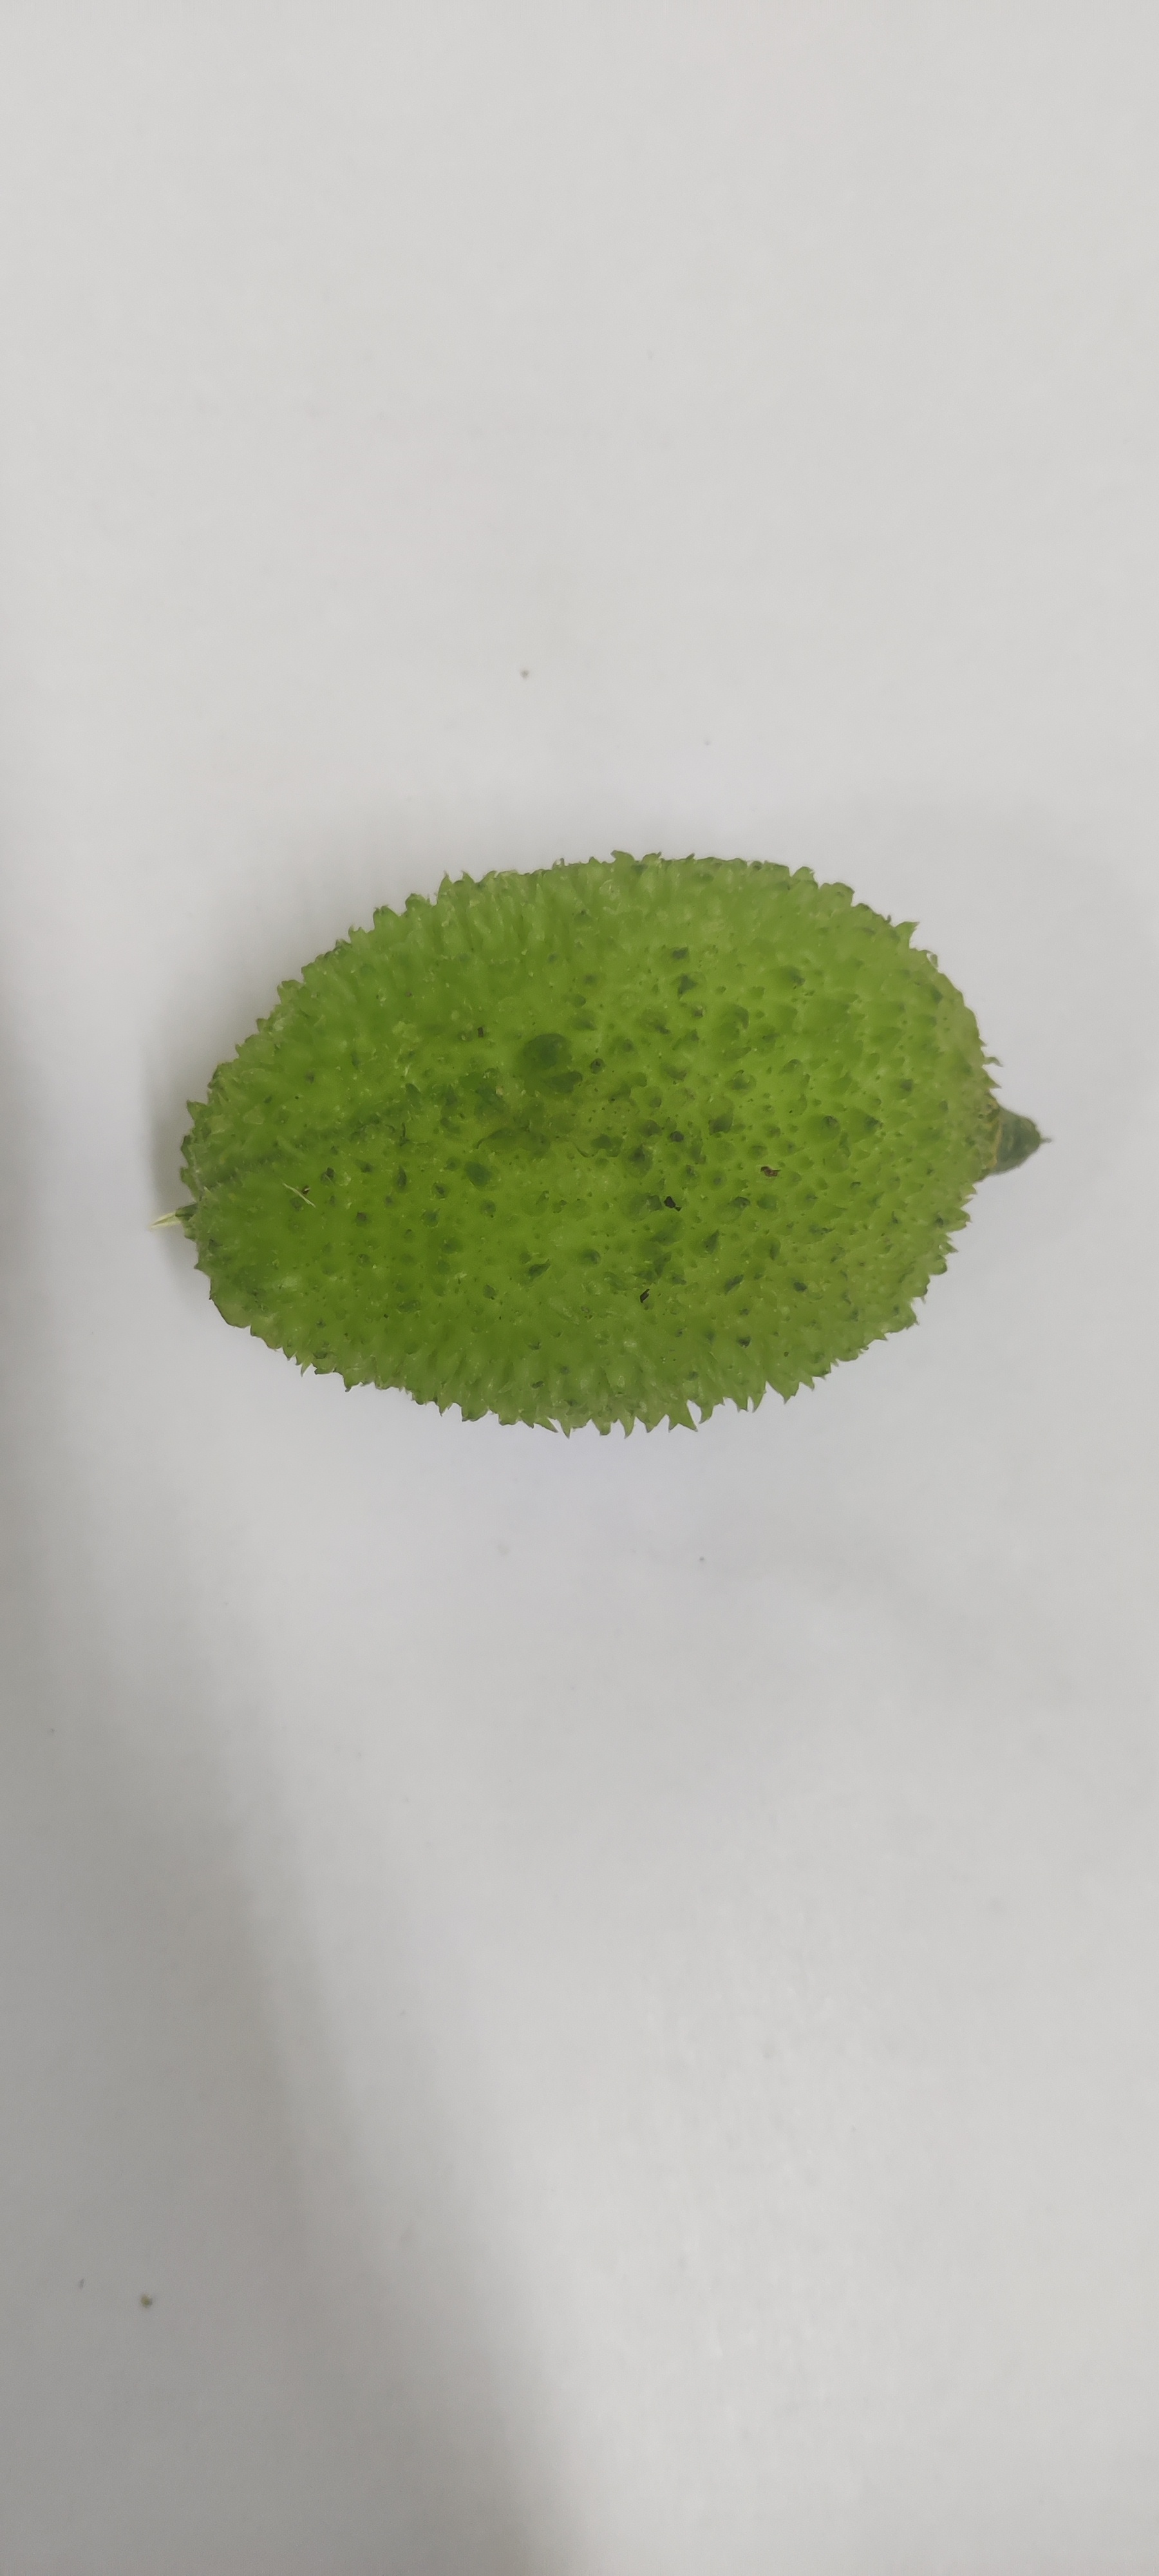
Crop: Spiny Gourd
Condition: Fresh